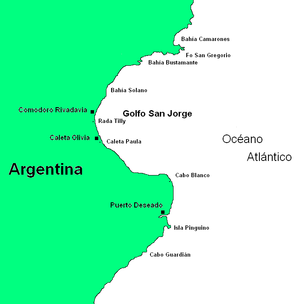
Le phare du cap Aristizábal est un phare actif situé sur le Cap Aristizábal, dans le Golfe San Jorge, dans la Province de Chubut en Argentine.
Le phare de San José est un phare actif situé à l'extrême nord du Golfe San Jorge, dans la Province de Chubut en Argentine.
Le phare de Cabo Blanco est un phare actif situé sur Cabo Blanco, à l'extrême sud du Golfe San Jorge, dans la Province de Santa Cruz en Argentine.